Anna-Maria Hefele

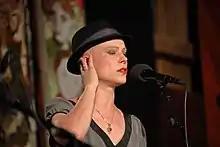
Anna-Maria Hefele at "INNtöne Jazzfestival" in 2019

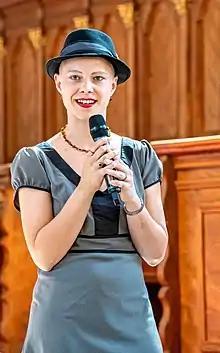
Anna-Maria Hefele at "Black Forest Voices" Festival in 2019

Anna-Maria Hefele is a German overtone singer. Hefele is from Grafing near Munich.